Open access in Poland

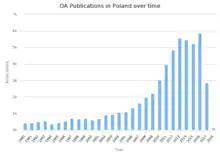
Growth of open access publications in Poland, 1990-2018

Open access scholarly communication of Poland can be searched via the "CeON Aggregator" of the University of Warsaw Interdisciplinary Centre for Mathematical and Computational Modelling's Centre for Open Science.